Doron Jensen

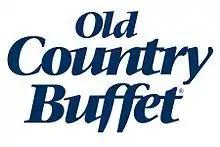
Jensen's restaurant chains included Old Country Buffet.

Jensen was brought into Old Country Buffet by Roe Hatlen and C. Dennis Scott in 1983. Jensen opened the first restaurant in St. Cloud, Minnesota, in 1983. In 1984, Jensen starting opening more locations in the Twin Cities Metropolitan area, eventually expanding its reach outside of Minnesota. Jensen began opening its restaurants along the eastern seaboard, but disagreements began among company leadership whether to expand into the American South. Disagreements within the company continued regarding southern United States expansion, and eventually led to Jensen and major investor and construction magnate Dermot Rowland to leave the company to start their own buffet chain, Homestyle Buffet. Shortly after Jensen's departure, "Forbes" recognized Old Country Buffett as one of the "200 best small companies in the United States" before becoming the largest buffet chain in the world posting revenues of $808.5 million and $868.9 million by the 1990s. Jensen cited his "youth and entrepreneurial spirit" as reasons why he left the company so early in its development.